Irina Kolesnikova

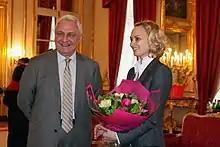
Irina Kolesnikova with the Russian Ambassador to France, Alexander Orlov. February 6, 2012, Paris.

In 2004 in St Petersburg there has been published the book of photographs "Irina Kolesnikova". It was dedicated to 10th anniversary of the St Petersburg Ballet Theatre and with introduction article entitled "Irina Kolesnikova my love" written by the Russian-American ballet critic and photographer Nina Alovert.